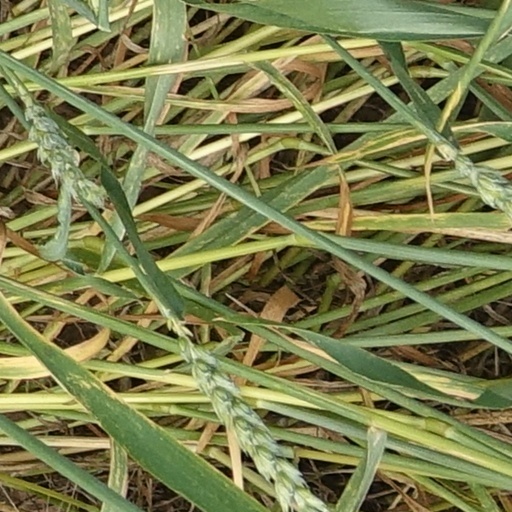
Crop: wheat